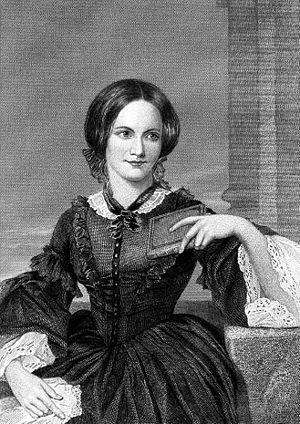
Charlotte Brontë [ˈʃɑːlət ˈbɹɒnteɪ], née le 21 avril 1816 à Thornton et morte le 31 mars 1855 à Haworth, est une romancière anglaise.
La littérature britannique de langue anglaise au XIXᵉ siècle comprend toutes les œuvres littéraires anglaises publiées - ou écrites - entre le 1ᵉʳ janvier 1801 et le 31 décembre 1900. Elle rassemble également les littératures écossaises, galloises, ou irlandaises écrites en anglais car elles sont considérées comme très proches de la littérature anglaise, que ce soit au niveau de la langue ou des idées.